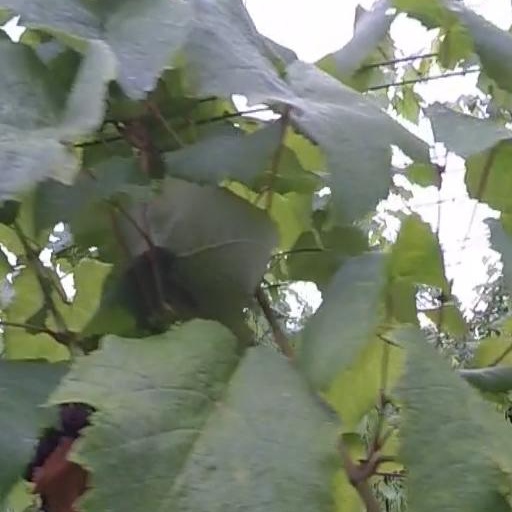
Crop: grape